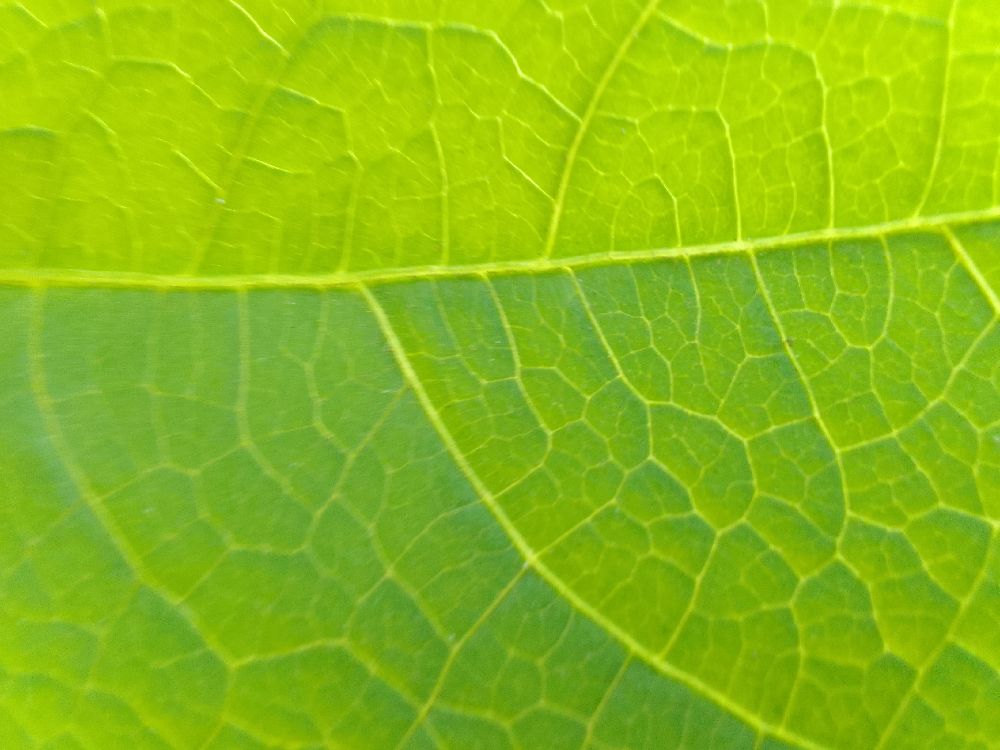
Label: healthy